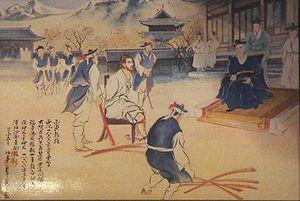
Siméon-François Berneux, né le 14 mai 1814 à Château-du-Loir, mort le 7 mars 1866 à Séoul en Corée, est un prêtre des Missions étrangères de Paris, nommé vicaire apostolique de Corée et ordonné évêque en 1854.